Edward Coles

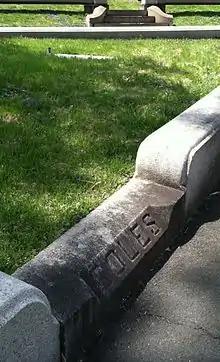
Coles' grave

Coles died, aged eighty one years, in his home (1303 Spruce Street in Philadelphia) on July 7, 1868. While devastated by his younger son's death fighting for the Confederates, Coles lived to see slavery abolished through President Lincoln's issuing the Emancipation Proclamation as well as ratification of the Thirteenth Amendment. Coles also lived to see his elder son and namesake, Edward Coles, Jr., marry Elizabeth (Bessie) Mason Campbell, relative of anti-slavery founding father George Mason (descendant of his younger brother Thomson Mason) on February 25, 1868. Edward Coles Jr. became a prominent lawyer in Philadelphia, and a long-time vestry member of Christ Church, which still displays a plaque honoring his service on the south wall inside the nave.